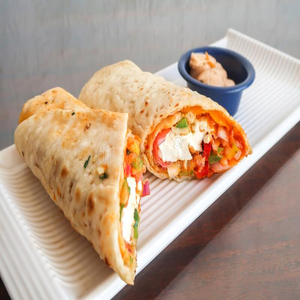
Dish: kathiroll